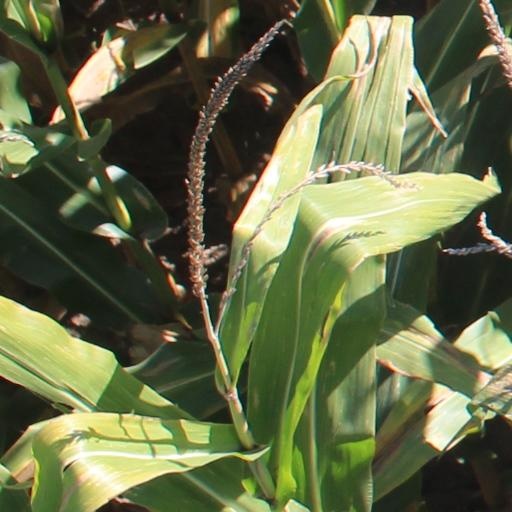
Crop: maize; corn